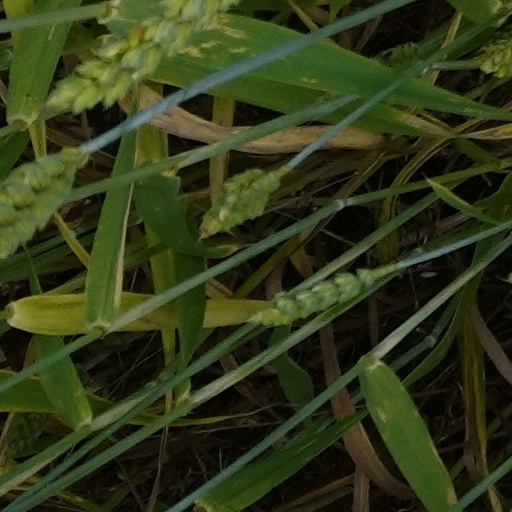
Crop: wheat